Describe the emotion expressed in this image:  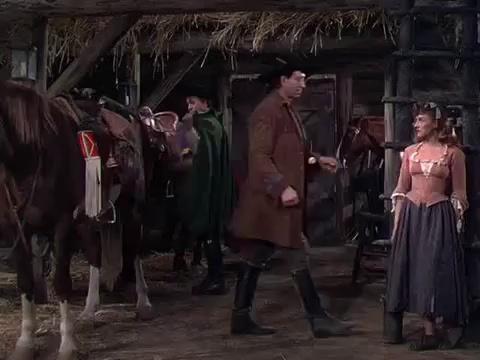
This person displays Pain, valence and arousal with low intensity.